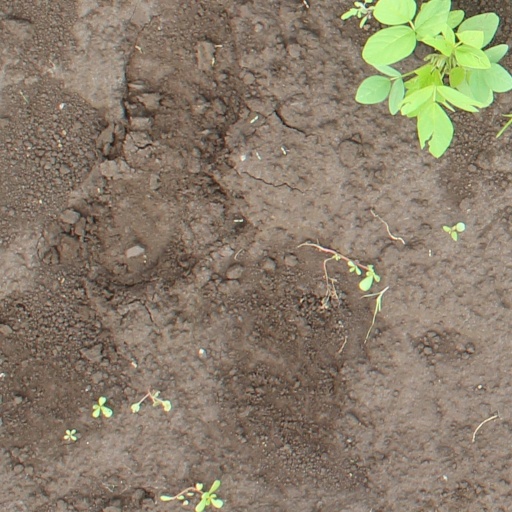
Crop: soybean